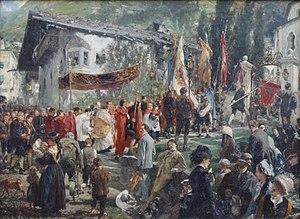
Procession à Hofgastein. Adolph von Menzel 1880. Exposé à la Neue Pinakothek de Munich. Inv Nr. L 817
Bad Hofgastein est un bourg du land de Salzbourg dans le district de Sankt Johann im Pongau, à 100 km de la capitale Salzbourg en Autriche. Il s'étend sur une superficie de 103,75 km² et compte environ 6 900 habitants. C'est une station thermale et une station de sports d'hiver. Il y a une école professionnelle de tourisme ainsi qu'un lycée qui met l'accent sur la musique.